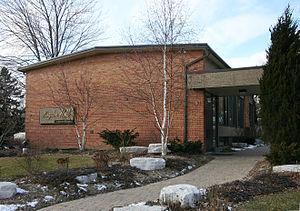
Les pratiques des Témoins de Jéhovah comportent comme principales cérémonies le Mémorial et le baptême. Elles incluent l'assistance régulière aux réunions de la congrégation, qui se tiennent dans les salles du Royaume, ainsi que la prédication.